Transjakarta Corridor 13

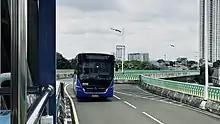
The Mercedes-Benz bus fleet that serves Corridor 13, approaching the Mayestik BRT station.

On the afternoon of 14 August 2023, a fire burned the Tendean (now Tegal Mampang) BRT station as the terminus of Corridor 13. The fire emerged on 17:30 and it is suspected that the fire was caused by an electrical short circuit from a phone charging station. There were no casualties. Five people were jumped out of the burning station. The fire also caused long traffic congestions on Wolter Monginsidi and Gatot Subroto streets. As the impact of the fire, on the next day in the morning, Transjakarta operates the temporary building of Tendean (now Tegal Mampang) BRT station, which only serves Corridor 13 and 6V.